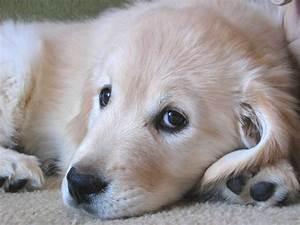
dog